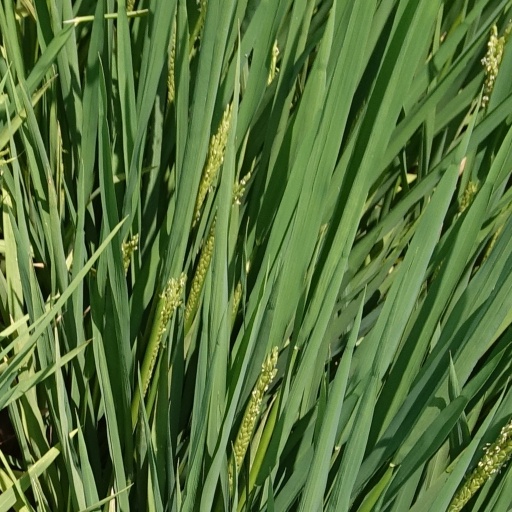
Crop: rice